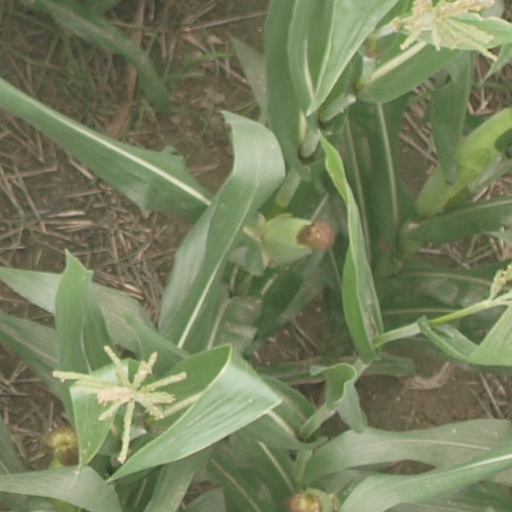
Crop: maize; corn